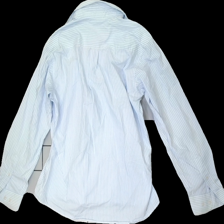
View: front
Type: Shirt
Category: Men
Brand: Atlant (Dressman)
Colors: White, Blue
Material: 63% Cotton 37% Viscose
Pattern: Striped
Cut: Regular
Size: L
Season: All
Stains: Minor
Damage: stain
Damage location: top center
Price range: <50
Recommended usage: Export
Description: blue and white striped shirt